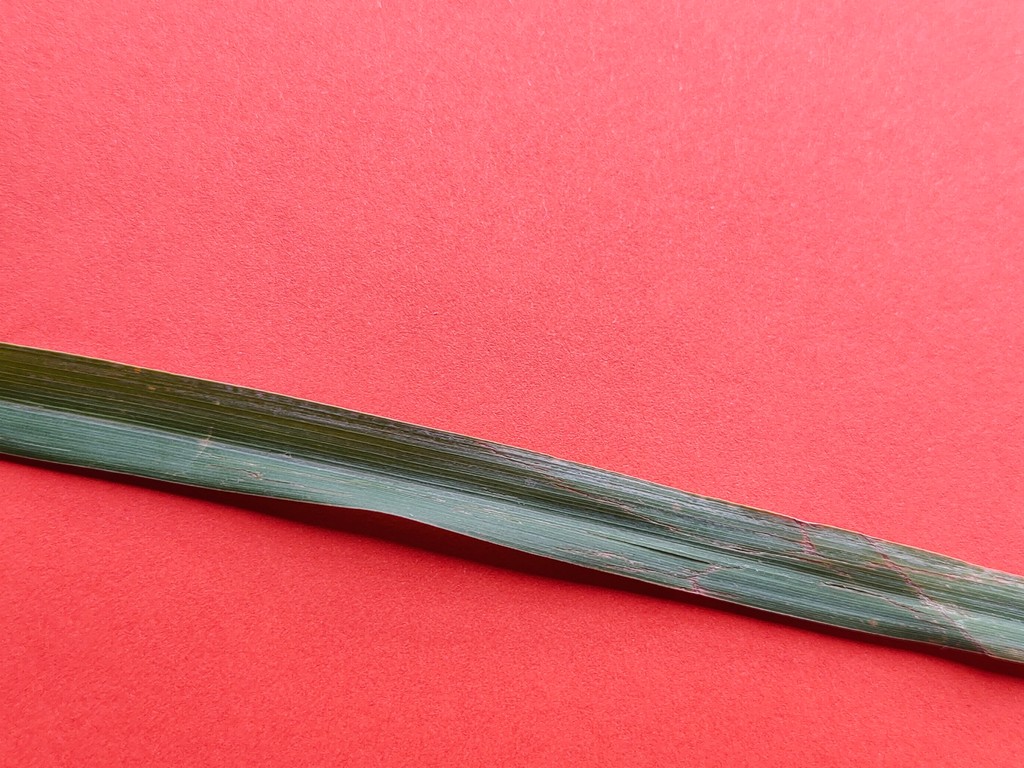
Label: Unhealthy